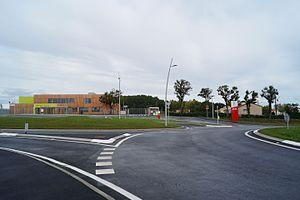
Le collège Georges-Clemenceau, aux Essarts.
Essarts en Bocage est une commune du Centre-Ouest de la France, située dans le département de la Vendée, en région Pays de la Loire. Ses habitants sont appelés les Essartois.